Lynn St. John

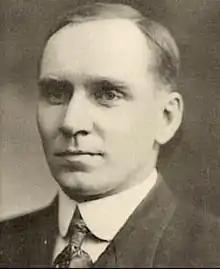

Lynn Wilbur "the Saint" St. John (November 18, 1876 – September 30, 1950) was an American football, basketball, and baseball coach and college athletics administrator. The Union City, Pennsylvania native was the head basketball coach at Ohio State University from 1911 to 1919, and served as the school's second athletic director, a position he held for 33 years. He also served on the NCAA Rules Committee along with James Naismith from 1912 to 1937). In 1956, Ohio State built a new basketball arena and named it St. John Arena after him. In 1962, he was inducted to the Naismith Memorial Basketball Hall of Fame as a contributor.